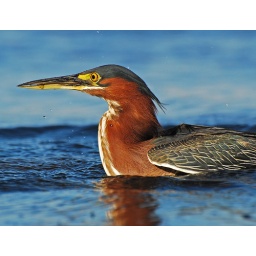
green heron in water